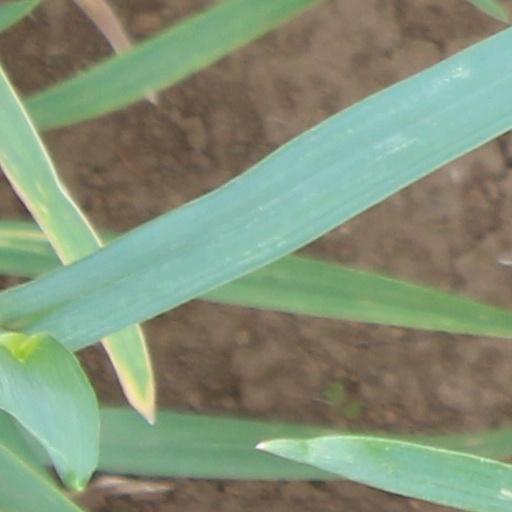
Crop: wheat